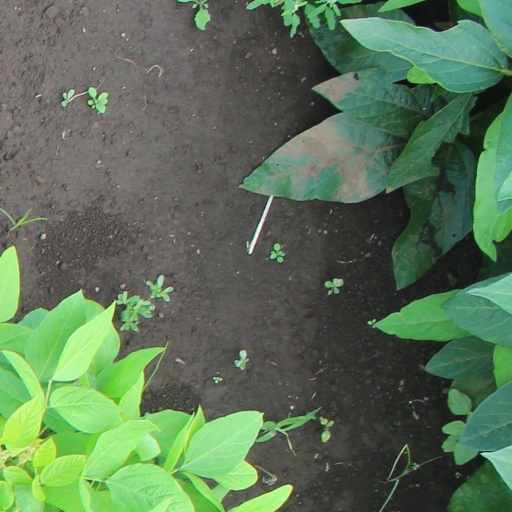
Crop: soybean